Qiqihar railway station

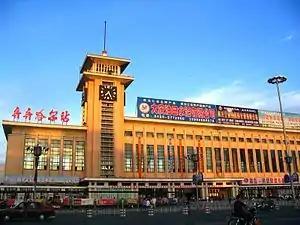
Qiqihar railway station

Qiqihar station is a railway station of the Harbin–Qiqihar intercity railway, Siping-Qiqihar Railway and Qiqihar–Bei'an Railway. The station is located in the town of Qiqihar, Heilongjiang, China.